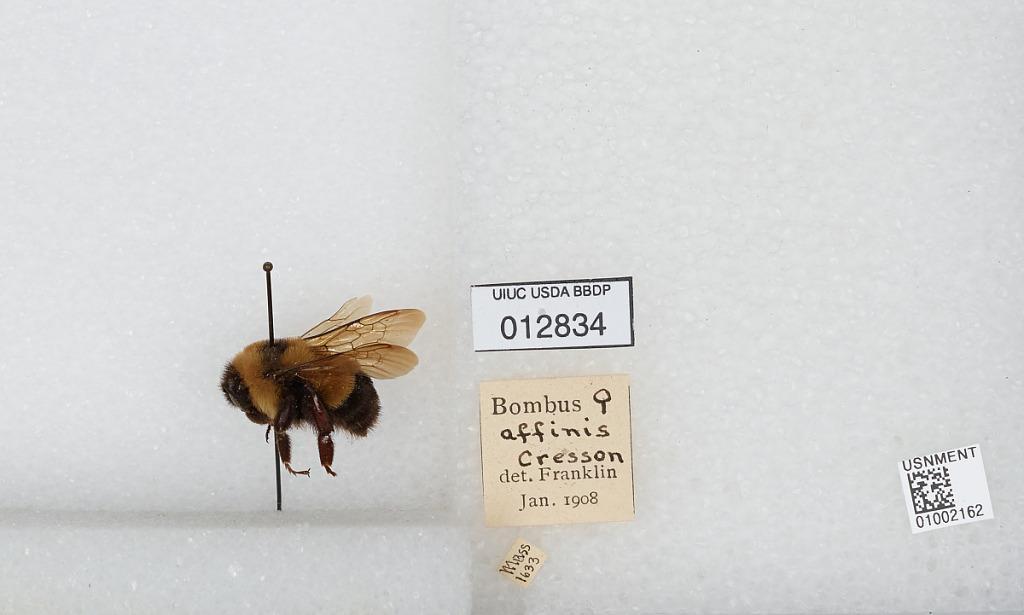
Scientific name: Bombus (Bombus) affinis Cresson
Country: United States
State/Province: Massachusetts